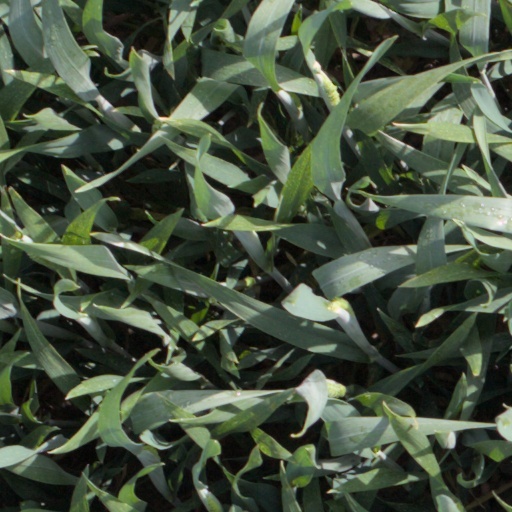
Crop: wheat